JR Freight Class EF210

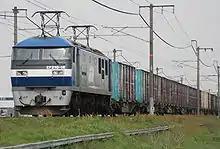
EF210-16 in April 2007

Following evaluation of the prototype version, the first full-production locomotive, EF210-1, was delivered to Okayama in July 1998. A number of minor improvements were incorporated, with the main external differences from the prototype being as follows.